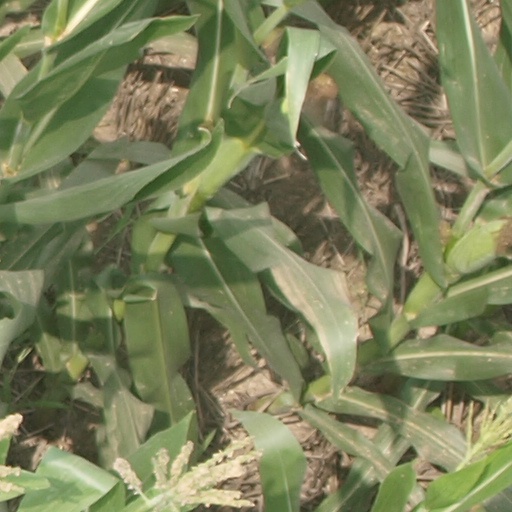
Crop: maize; corn